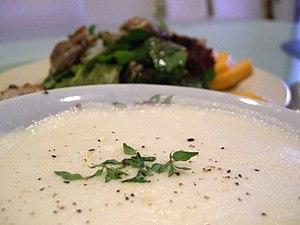
Yom Kippour, également appelé le Jour du Grand Pardon, est un jour saint du judaïsme.
L’avgolémono, est une soupe grecque d'origine juive à base de mélange œuf-citron chauffé dans du bouillon jusqu’à épaississement.